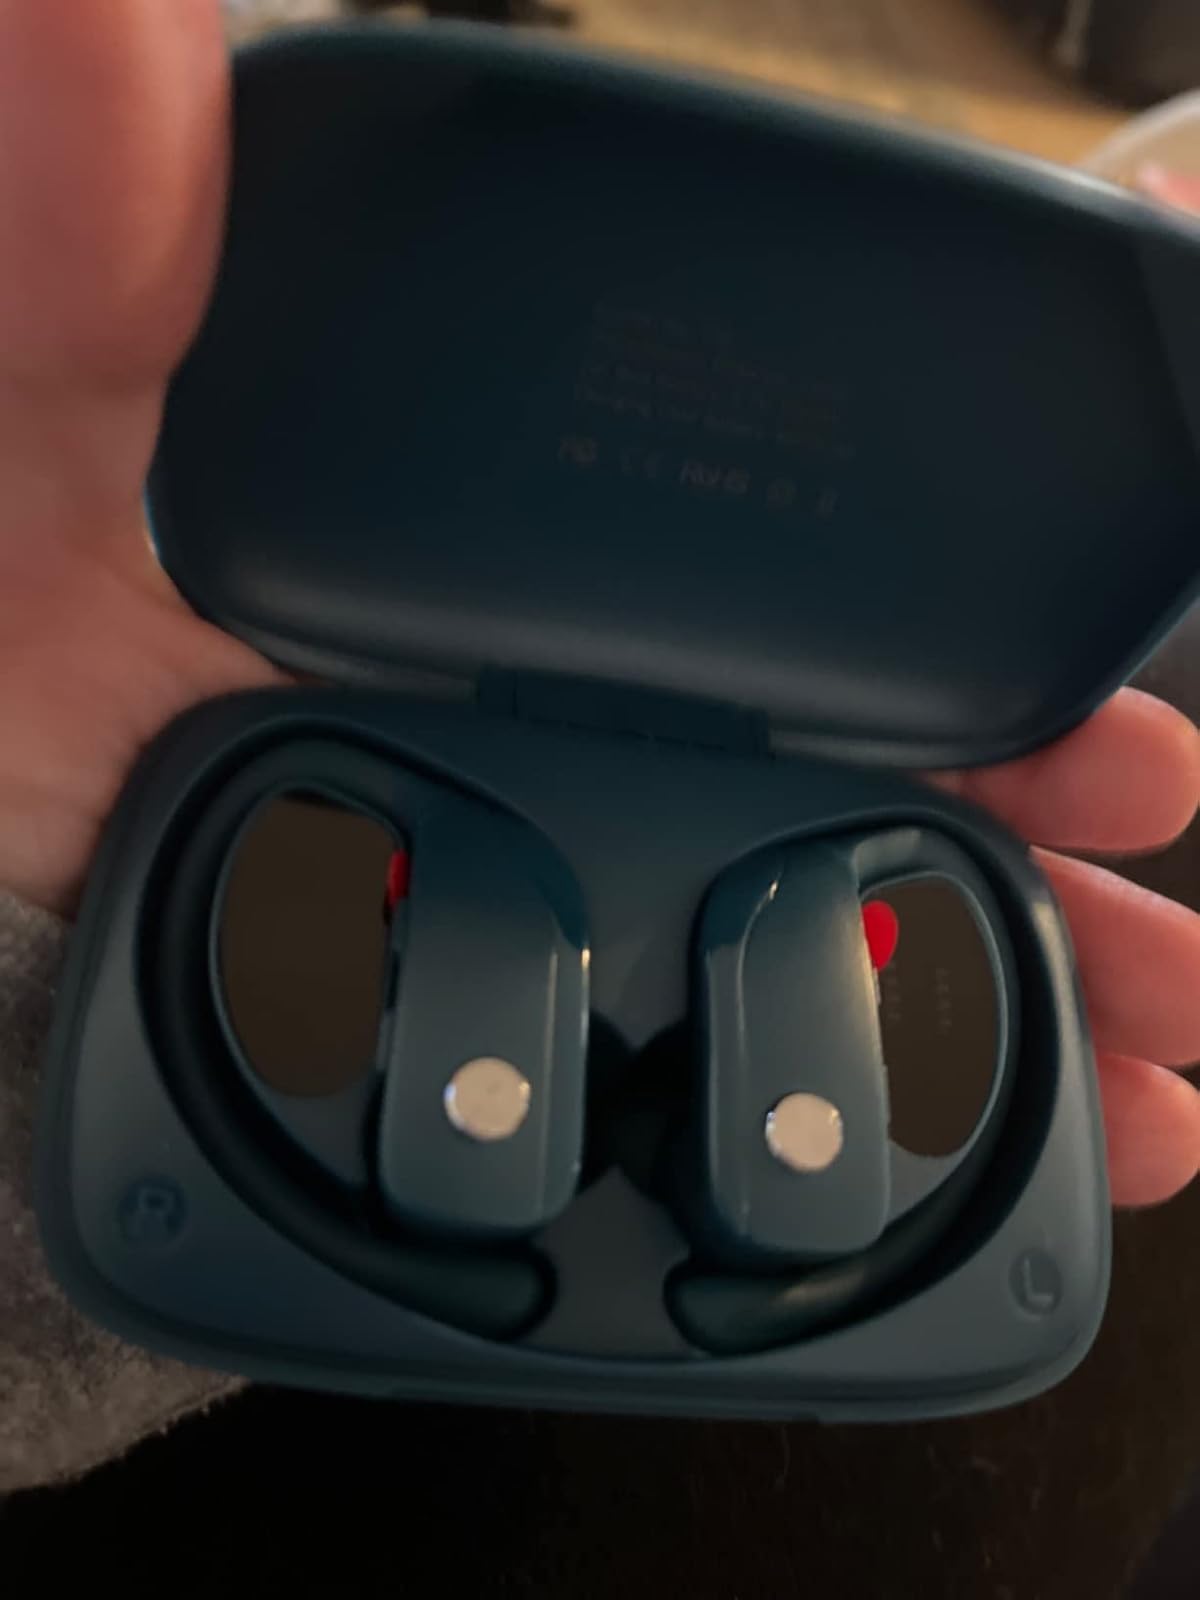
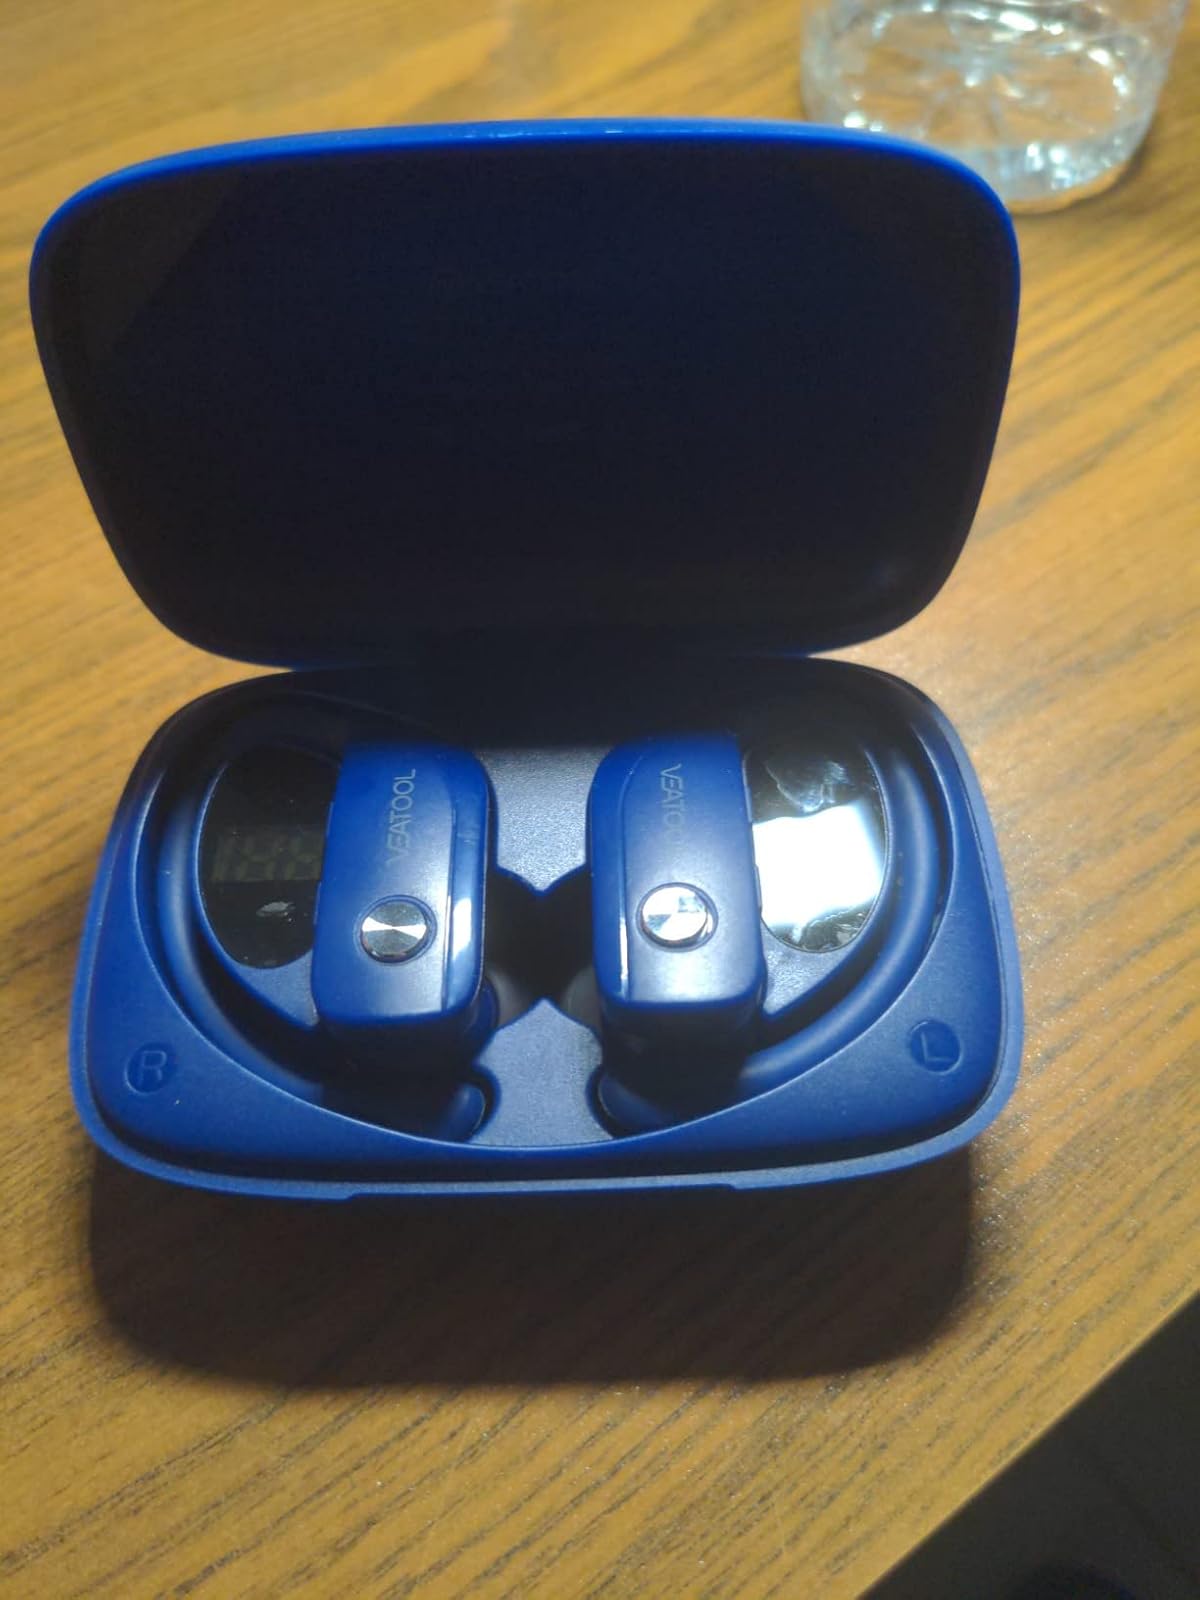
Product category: earbuds
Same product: no